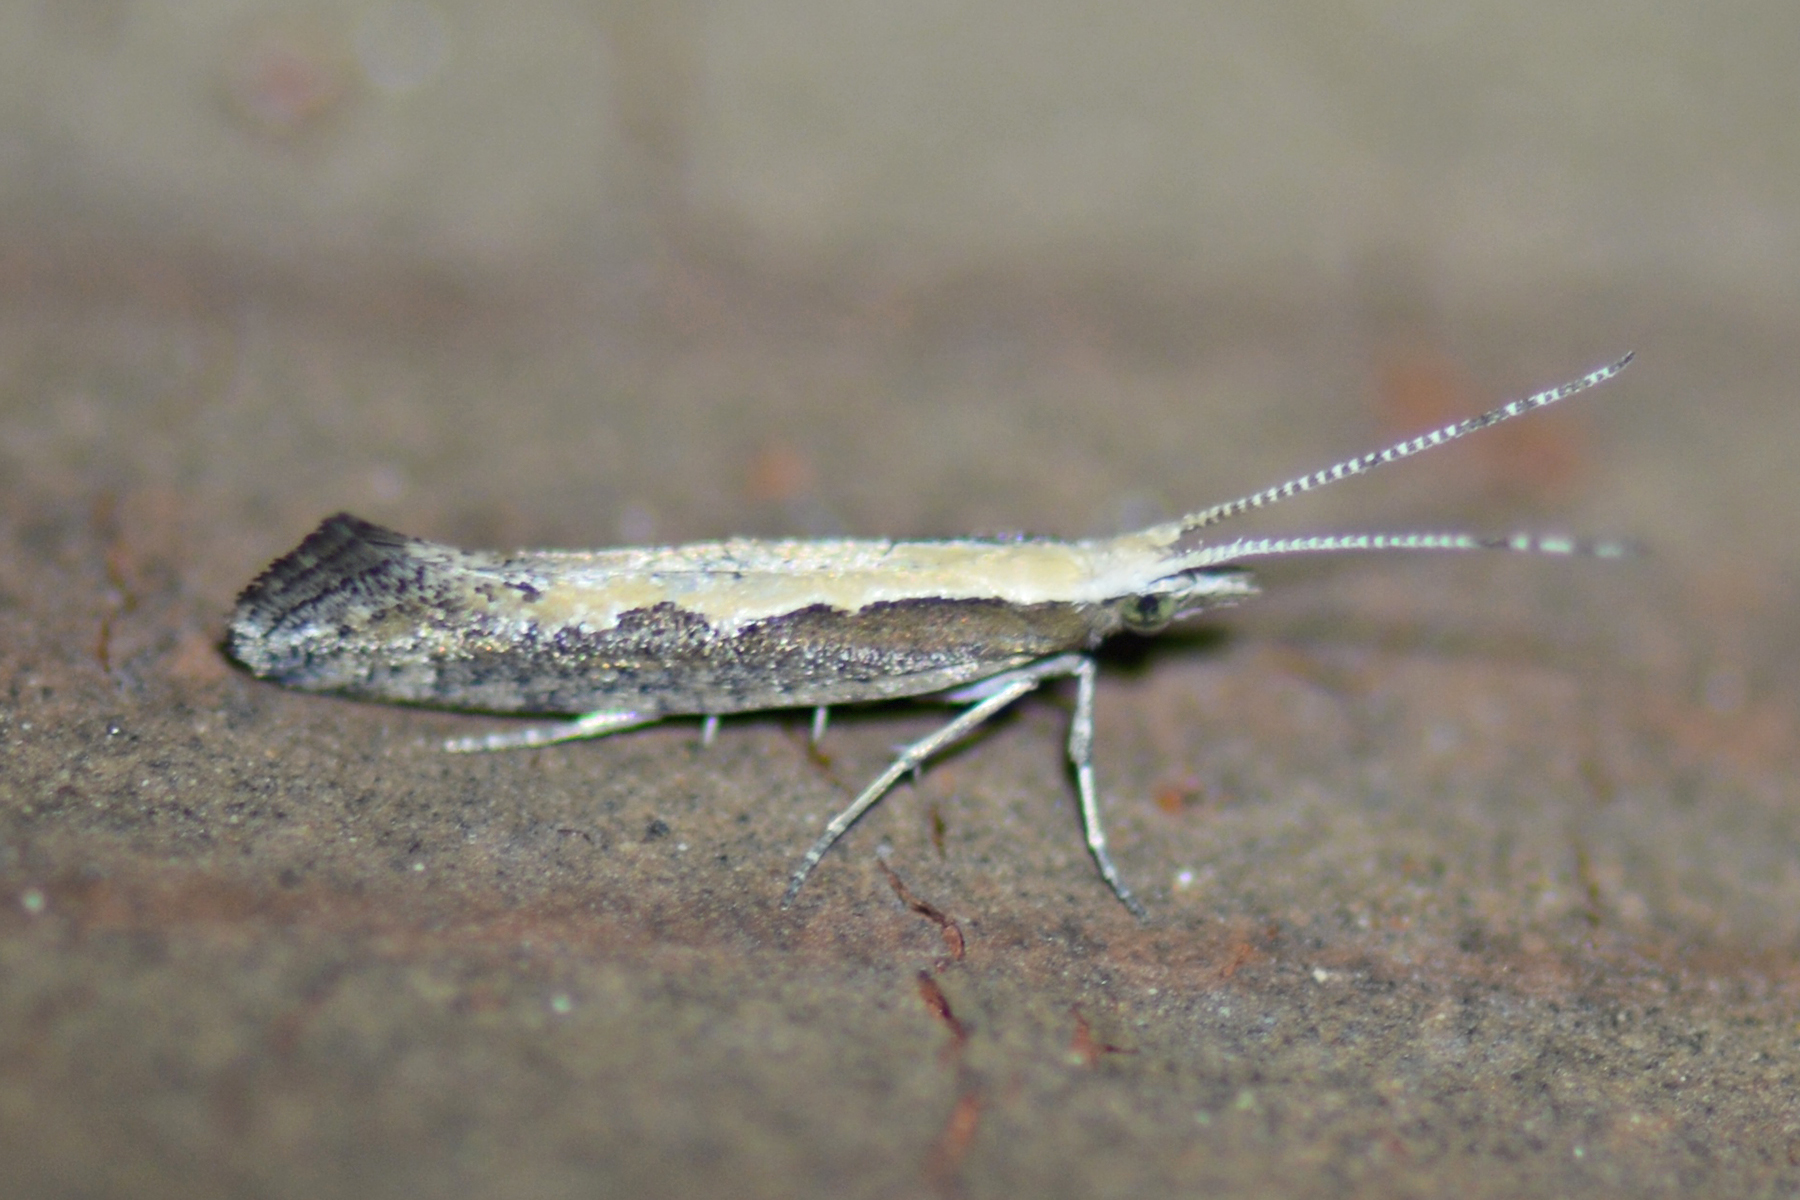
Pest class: diamondback_moth